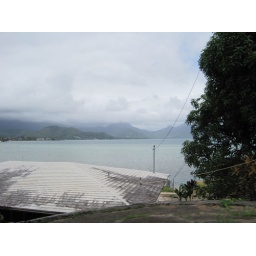
Nice view with mountains in the back. Looks like somebody might need a roof repair soon.